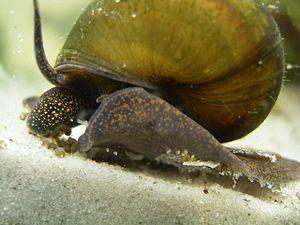
La paludine d'Europe ou paludine vivipare est une espèce d'escargot d'eau douce.